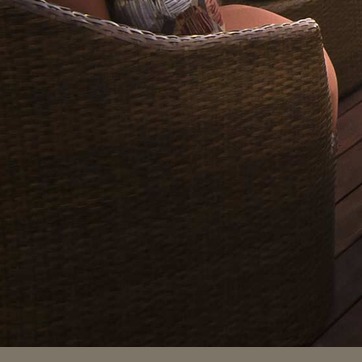
Material: other